Galoshes

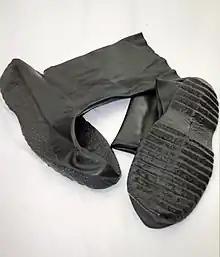
Slip-on galoshes

Galoshes are a type of overshoe or rubber boot that is put on over shoes to keep them from getting muddy or wet during inclement weather. They come in both low cut and high, and in both slip-on and buckle-front versions.